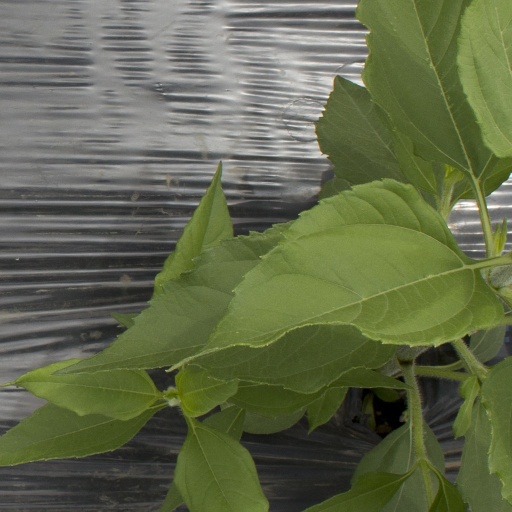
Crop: Jerusalem artichoke